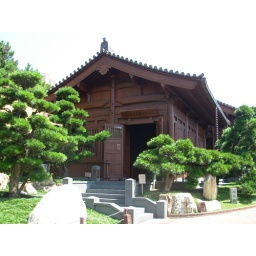
This building houses minature scale models of temples and palaces in China all carved from wood.